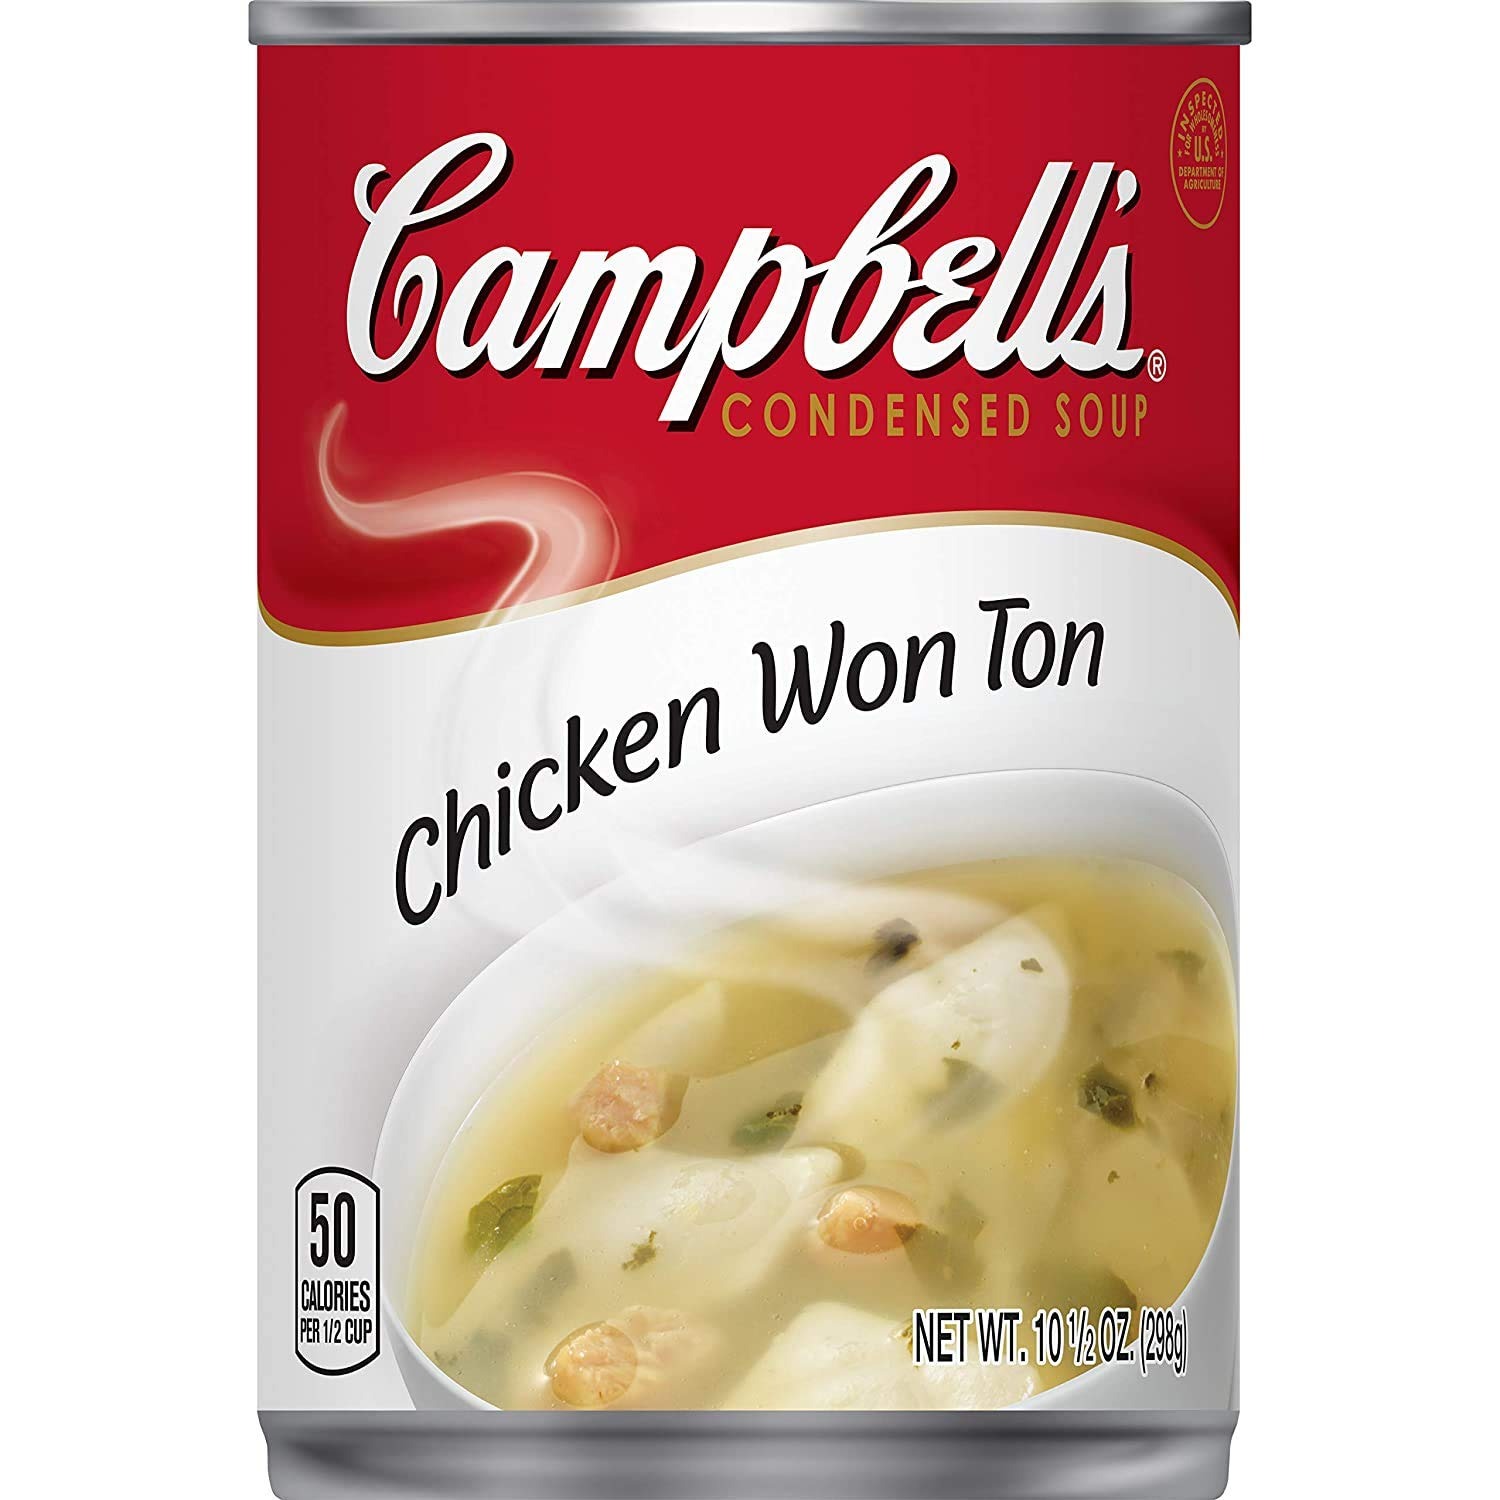
Item Name: Campbell's Condensed Chicken Wonton Soup, 10.5 Ounce (Pack of 6)
Bullet Point 1: A GREAT SECRET INGREDIENT. Make your restaurant favorite easily prepare at home with Campbell’s Chicken Wonton soup. Enjoy flavorful, high-quality chicken stock with chicken wontons and delicate seasonings.
Bullet Point 2: CONDENSED SOUP. Easiest way to have an iconic soup at home. Get your microwavable serving bowl and then add water, heat in the microwave (see full details in the can).
Bullet Point 3: NUTRITIOUS. Low in fat and cholesterol, no artificial flavors, non-GMO, 50 calories per 1/2 cup serving
Bullet Point 4: CHICKEN WON TON. Savory chicken stock holds tender wontons and delicate seasoning for delicious Asian flavor. Best paired with stir-fried vegetables with a splash of soy sauce for food satisfaction.
Bullet Point 5: BUY IT NOW. Warm up your best family moments with Campbell’s Chicken Wonton Soup. This will give you some comfort from your weary days.
Product Description: <p>Make every meal extra special with <b>Campbell’s Chicken Wonton Soup,</b></p> <p>its perfect to provide comfort on the busiest time of the day, and also act as an essential ingredient</p> <p>to families’ favorite holiday traditions.</p> <p><b>Campbell’s</b> are known for its creamy and delicious soup that</p> <p>warms up the best family moments.</p> <p>This <b>Campbell’s Condensed Chicken Wonton Soup</b> lets you easily prepare your restaurant favorite at home.</p> <p>Savory chicken stock holds tender wontons and delicate seasoning for delicious Asian flavor.</p> <p>Pair this with stir-fried vegetables with a splash of soy</p> <p>sauce for something satisfying.</p> <p>Plus it is packed in a non-BPA-lined and 10.5 Ounce recyclable can.</p> <p><b>Microwave Directions:</b></p> <p>Mix soup + 1 Can Water</p> <p>Heat, covered, in a microwavable serving bowl on high 2 ½ to 3 minutes or until hot.</p> <p>Careful, leave in microwave 1 minute, then stir.</p> <p>(Microwave ovens vary, time given is approximate).</p>
Value: 6.0
Unit: Count

Price: 10.54